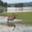
Label: deer